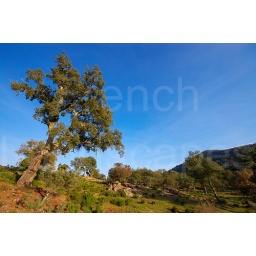
Cork tree and blue sky in Provence.